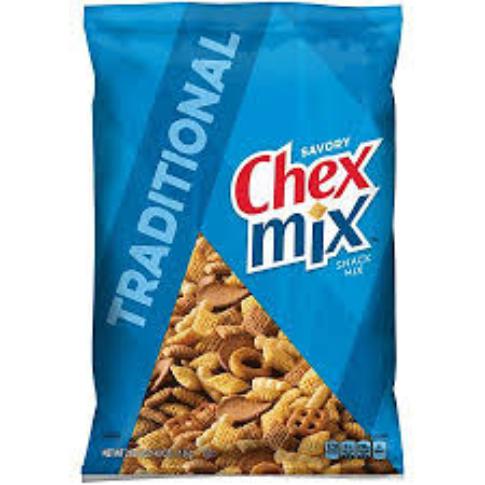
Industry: Food